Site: brandenburg
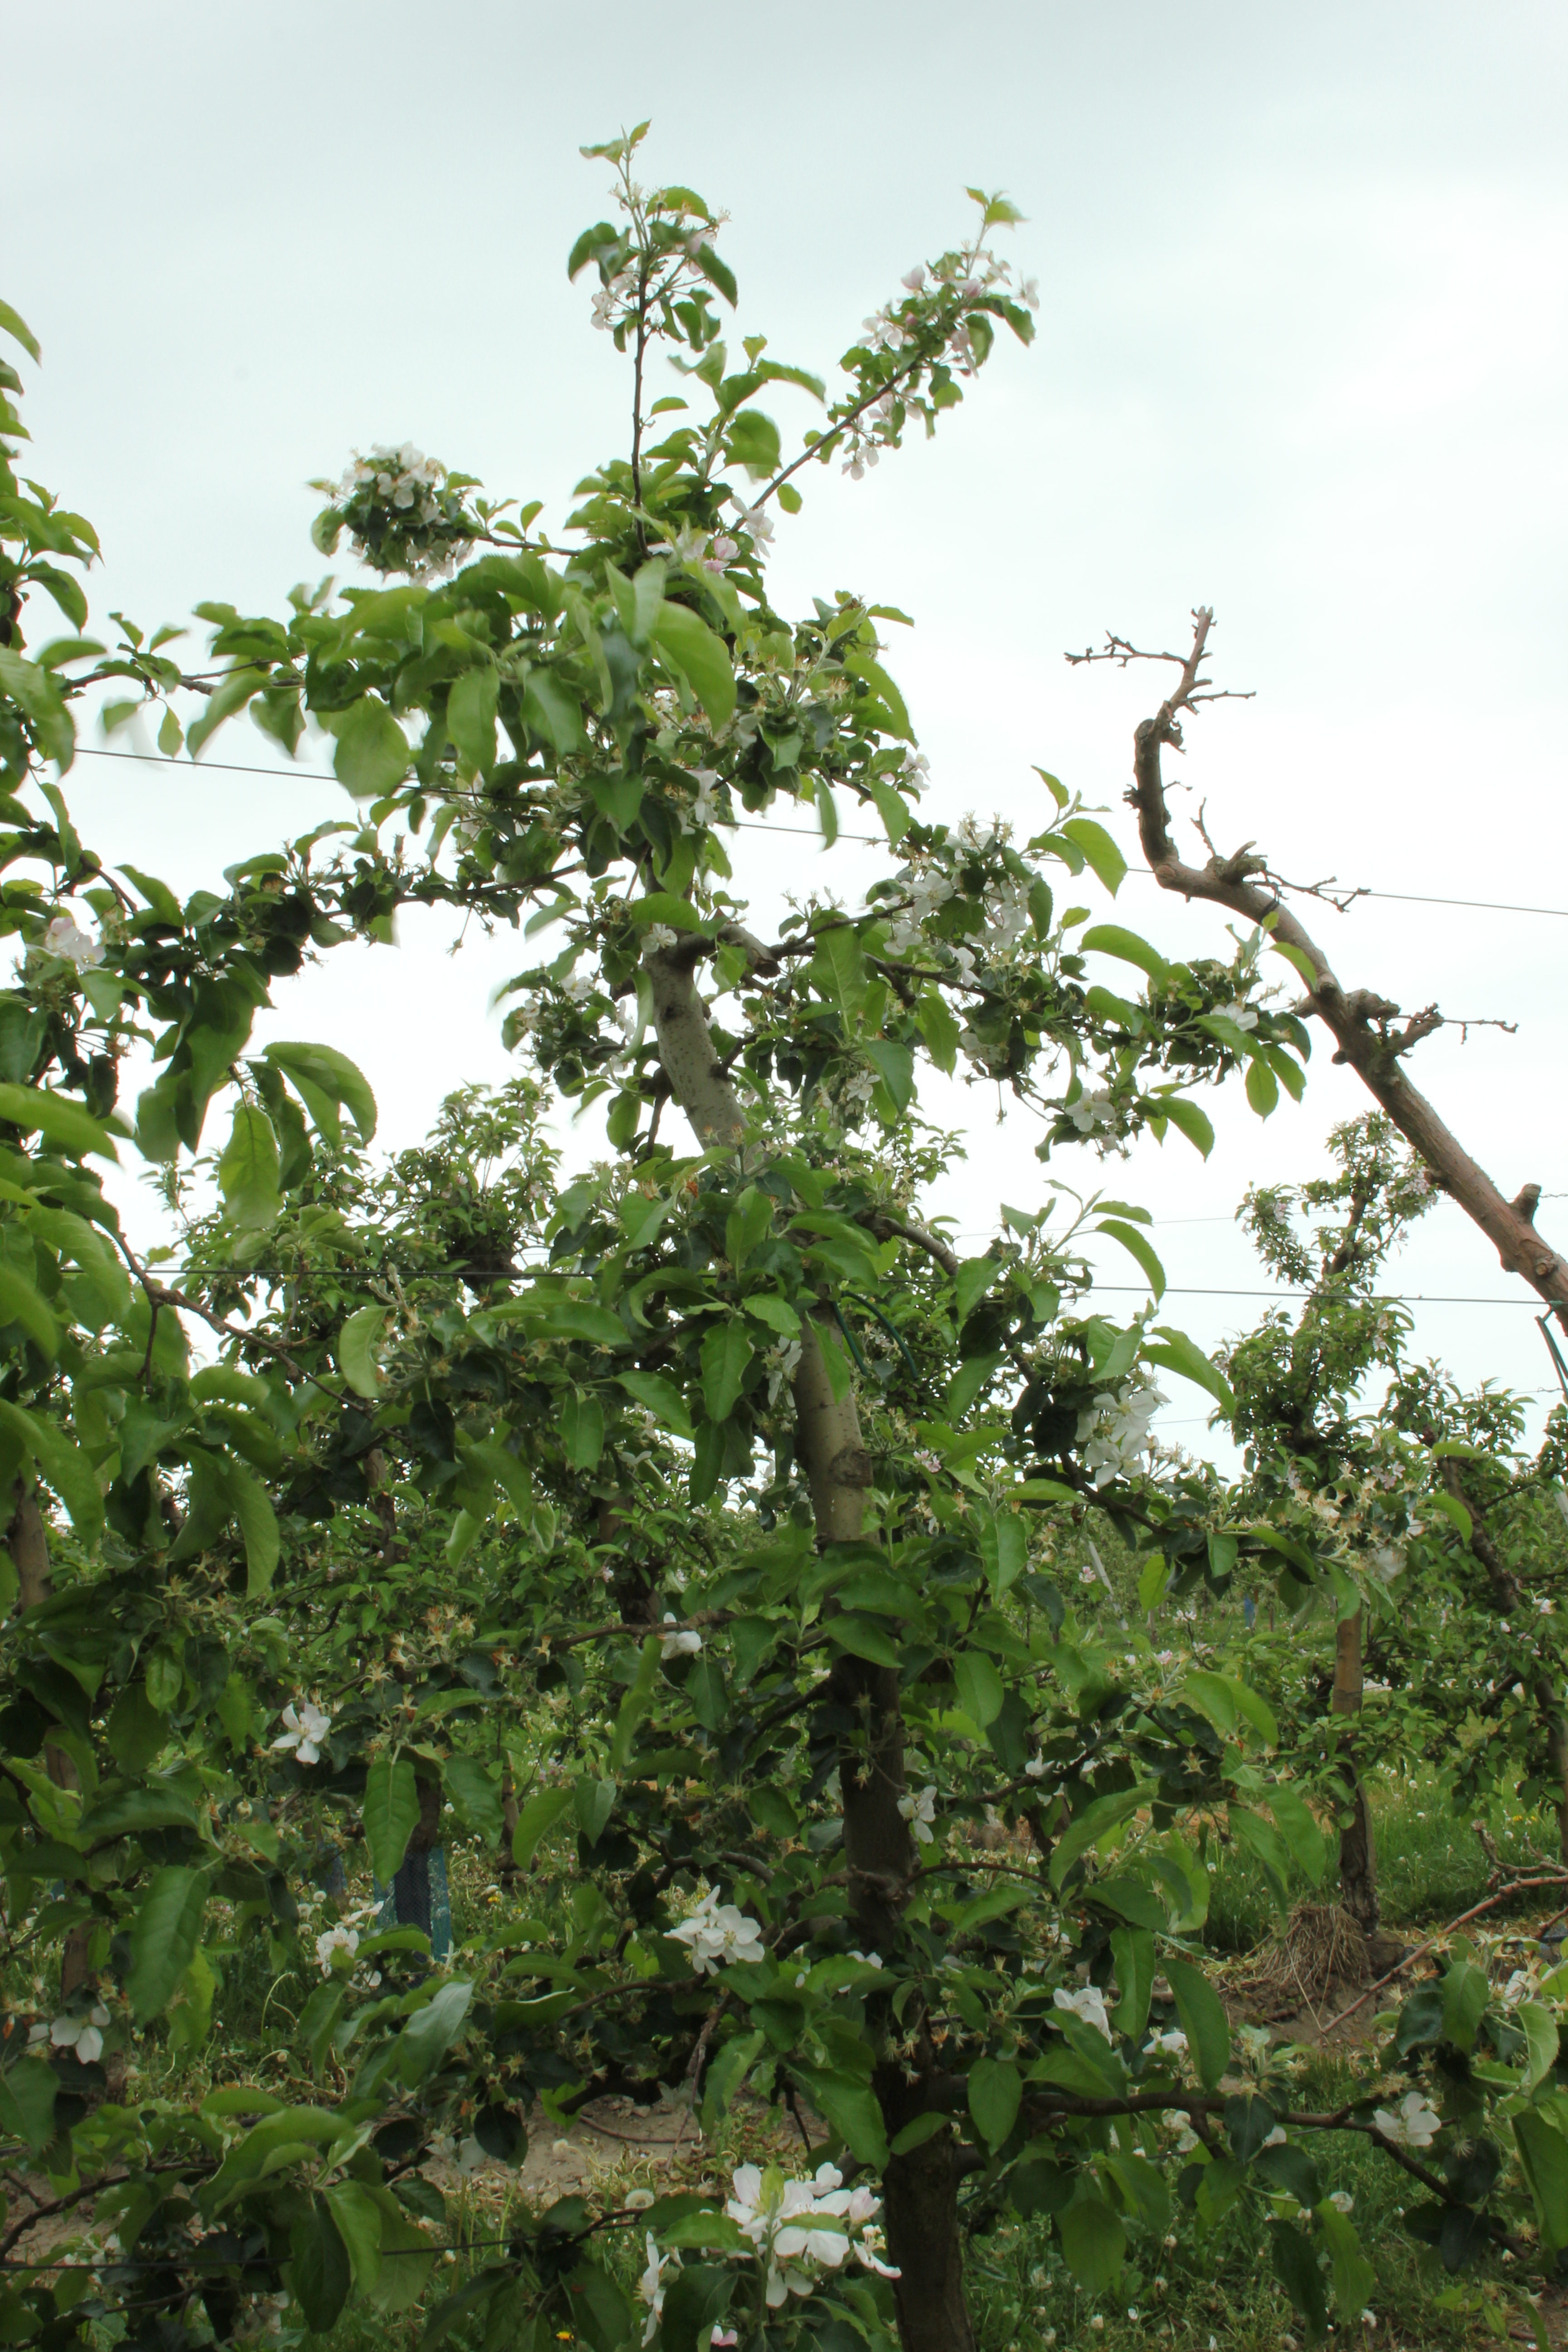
Growth stage (BBCH 67): Flowering